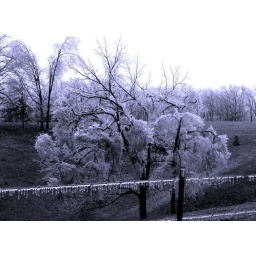
Frozen tree in field